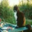
Label: cat